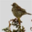
Label: bird